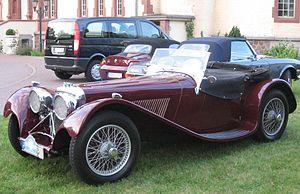
La SS100 ou Jaguar SS100 est un modèle d'automobile du constructeur britannique SS Cars Ltd. construite entre 1935 et 1941.